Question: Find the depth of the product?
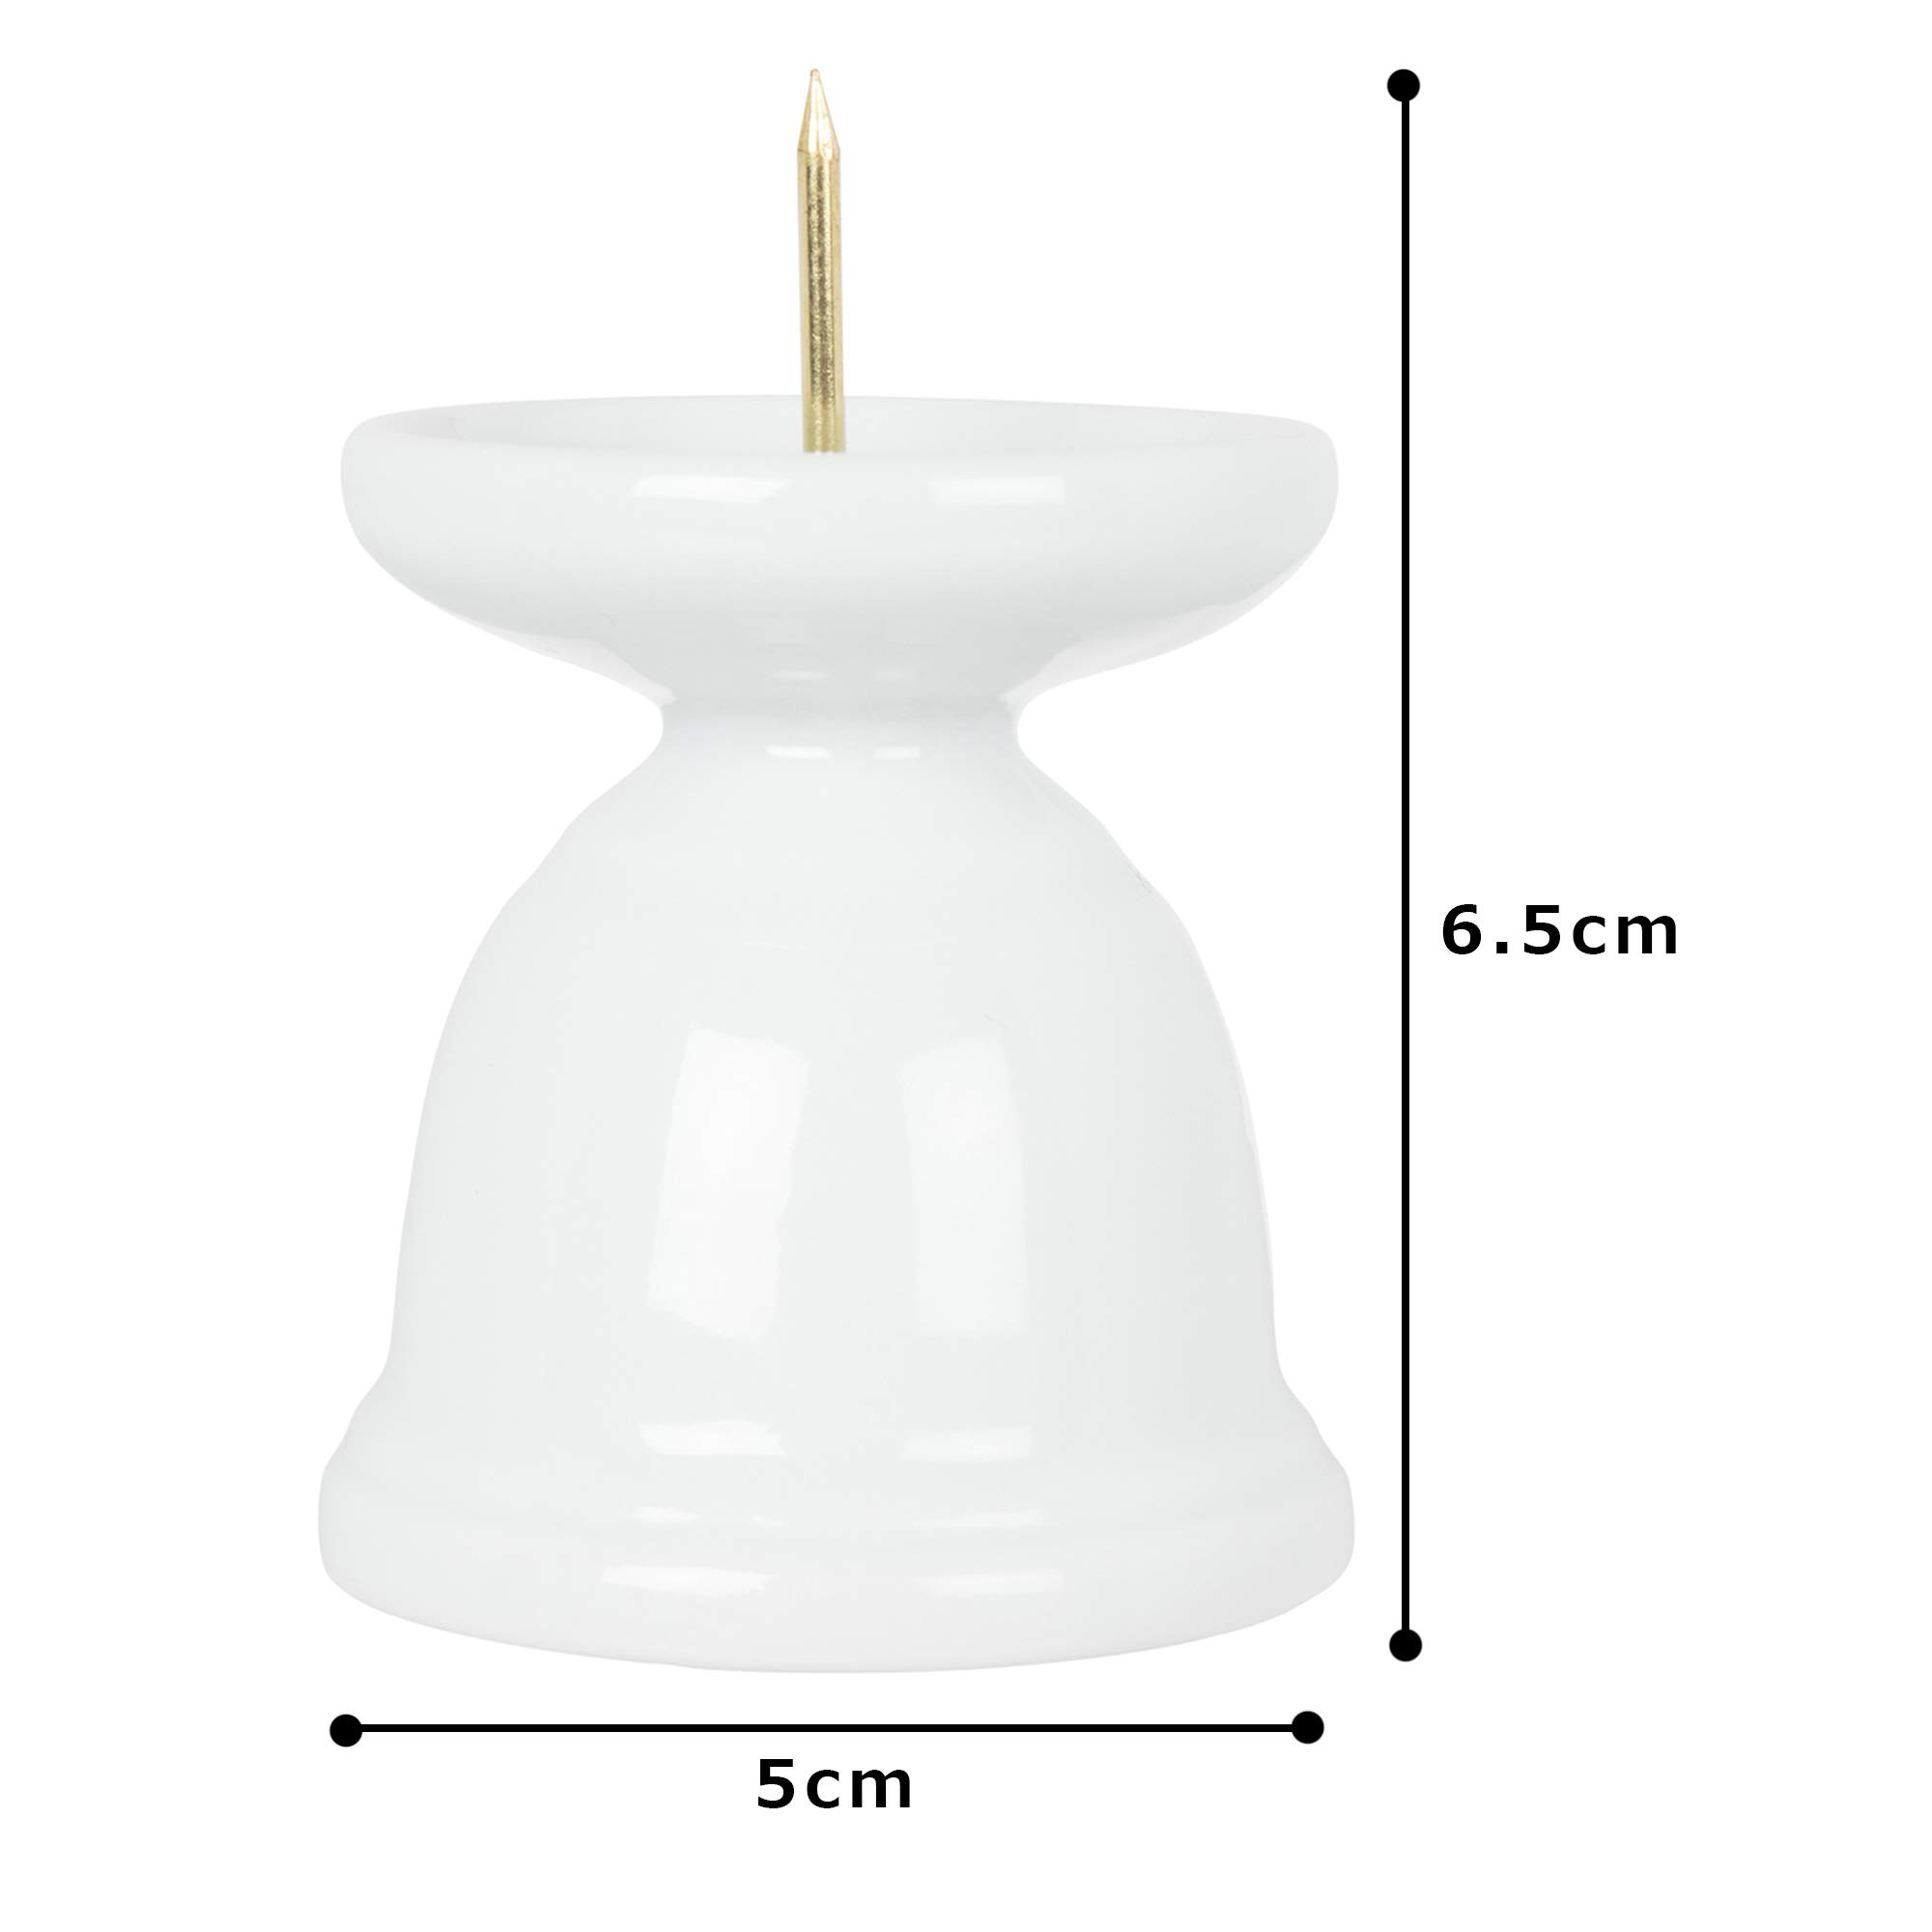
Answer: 5.0 centimetre